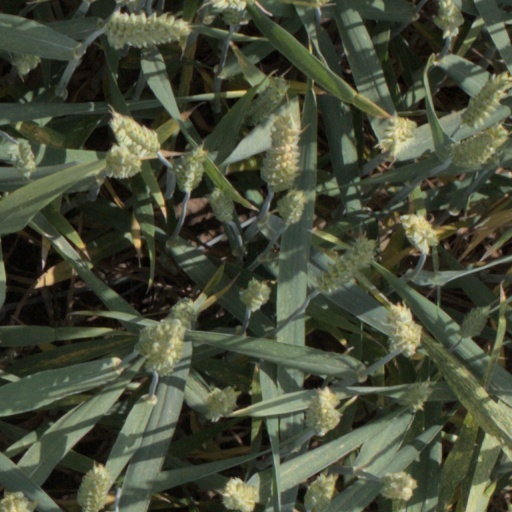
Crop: wheat